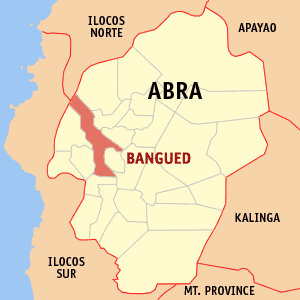
Bangued est une municipalité philippine de la province d'Abra, dont elle est la capitale.